Amaras Monastery

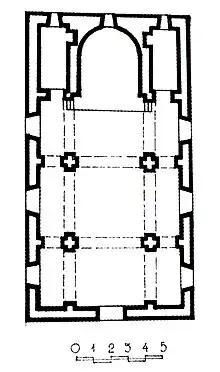
Plan of St. Grigoris Tomb

St. Grigoris was originally buried at the eastern end of the now-vanished St. Gregory Church. Archeologists think that the eastern entrance of the tomb, which is unusual for traditional church architecture, is based on the Church of the Holy Sepulchre in Jerusalem. In 489 Vachagan III the Pious, king of Caucasian Albania, renovated Amaras, restoring the church and constructing a new chapel for the remains of St. Grigoris. In later centuries, a church was built over this chapel-tomb.